Evolutional Ethics and Animal Psychology

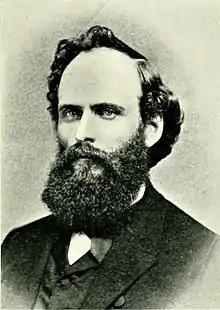
Edward Payson Evans, 1906

Edward Payson Evans (1831–1917) was an American author and scholar with interests in literature, languages, and moral philosophy. He taught modern languages at the University of Michigan and later lived in Europe, where he contributed to the "Allgemeine Zeitung" of Munich. His published works covered a range of subjects, including German literature, linguistics, religious symbolism, and ethics.